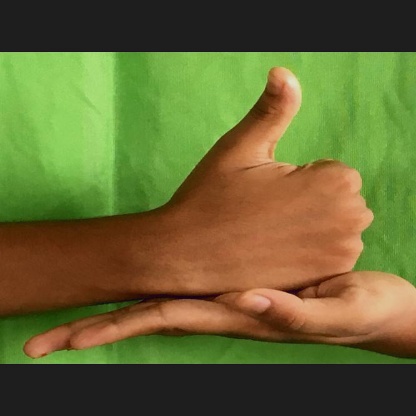
Mudra: Shivalinga